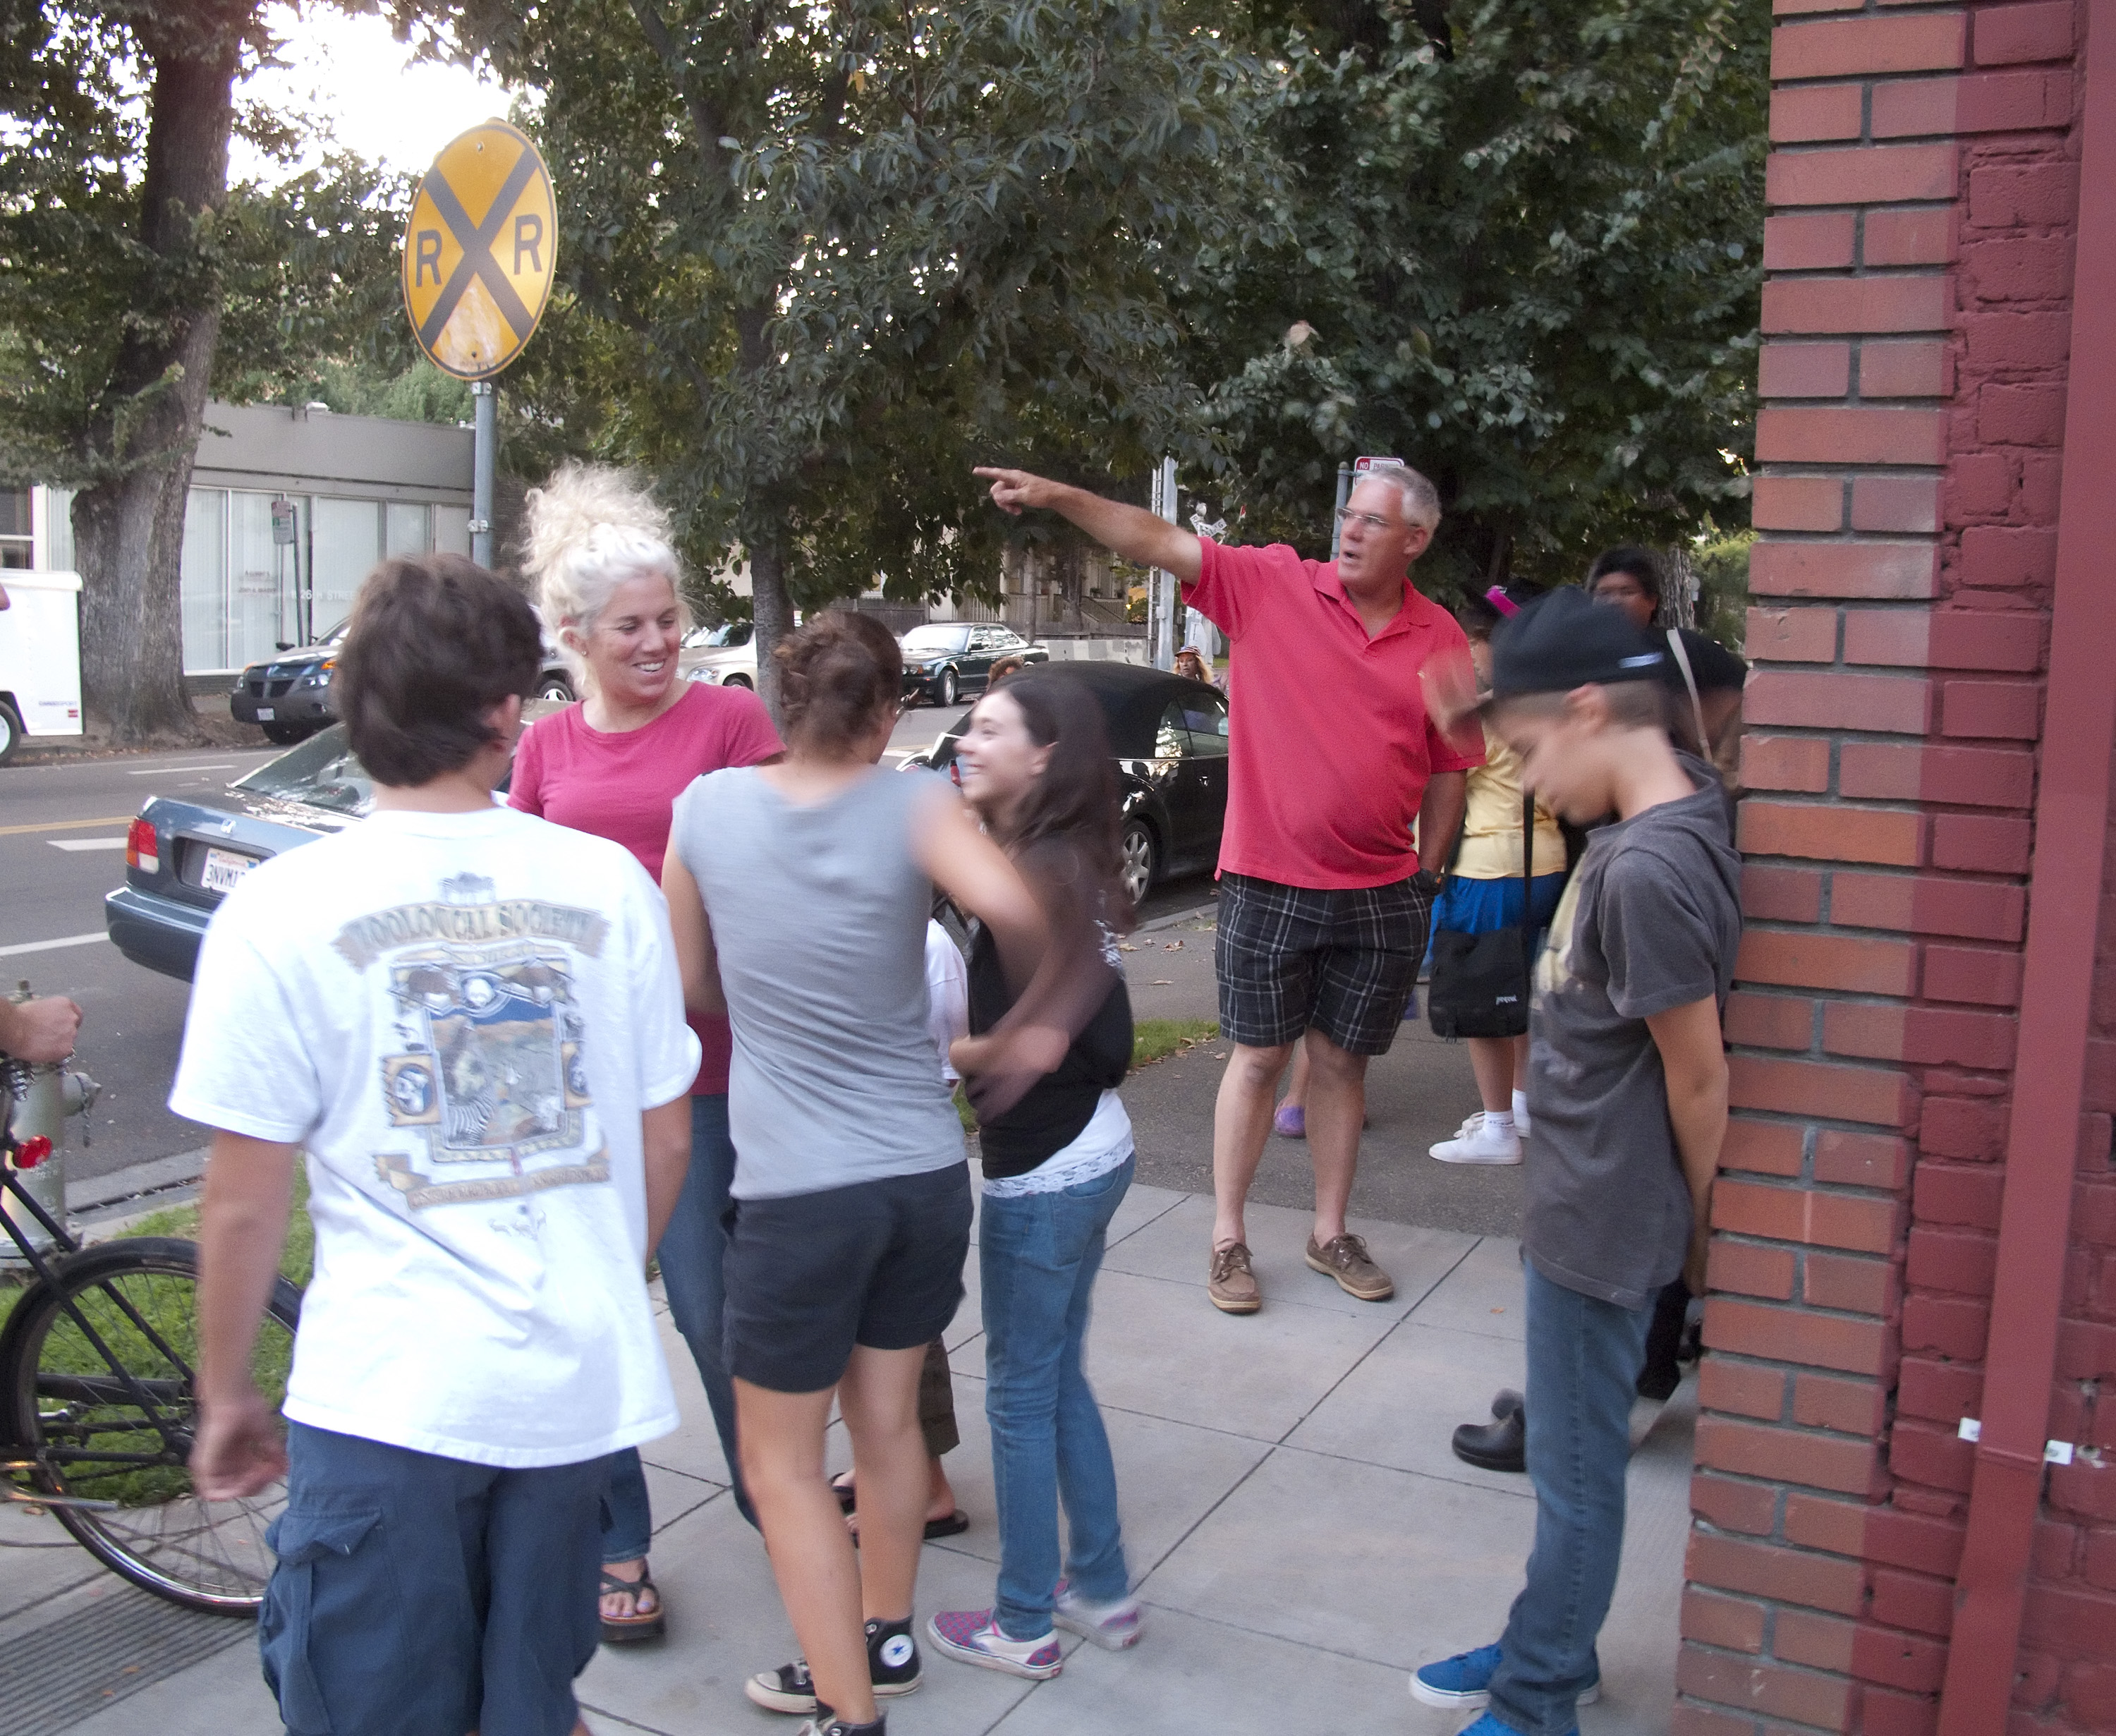
youth, community, day, endurance sports